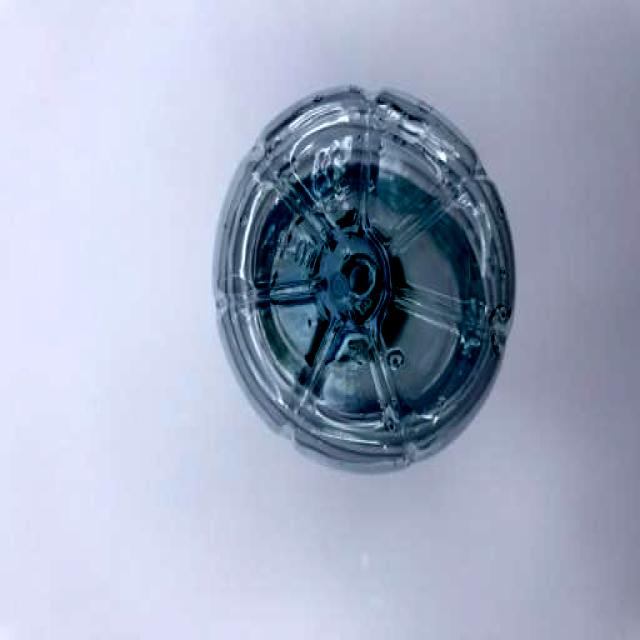
Label: Plastic